Chris Capuano

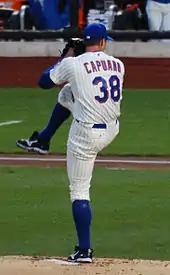
Capuano pitching for the New York Mets in 2011.

Capuano signed with the New York Mets before the 2011 season. On August 26, pitching against the Atlanta Braves, he threw his first complete game shutout since 2005, setting a career high in strikeouts in a game with 13. He made 31 starts for the Mets in 2011, his most since 2006, and also appeared in relief twice. He was 11–12 with a 4.55 ERA during the season.